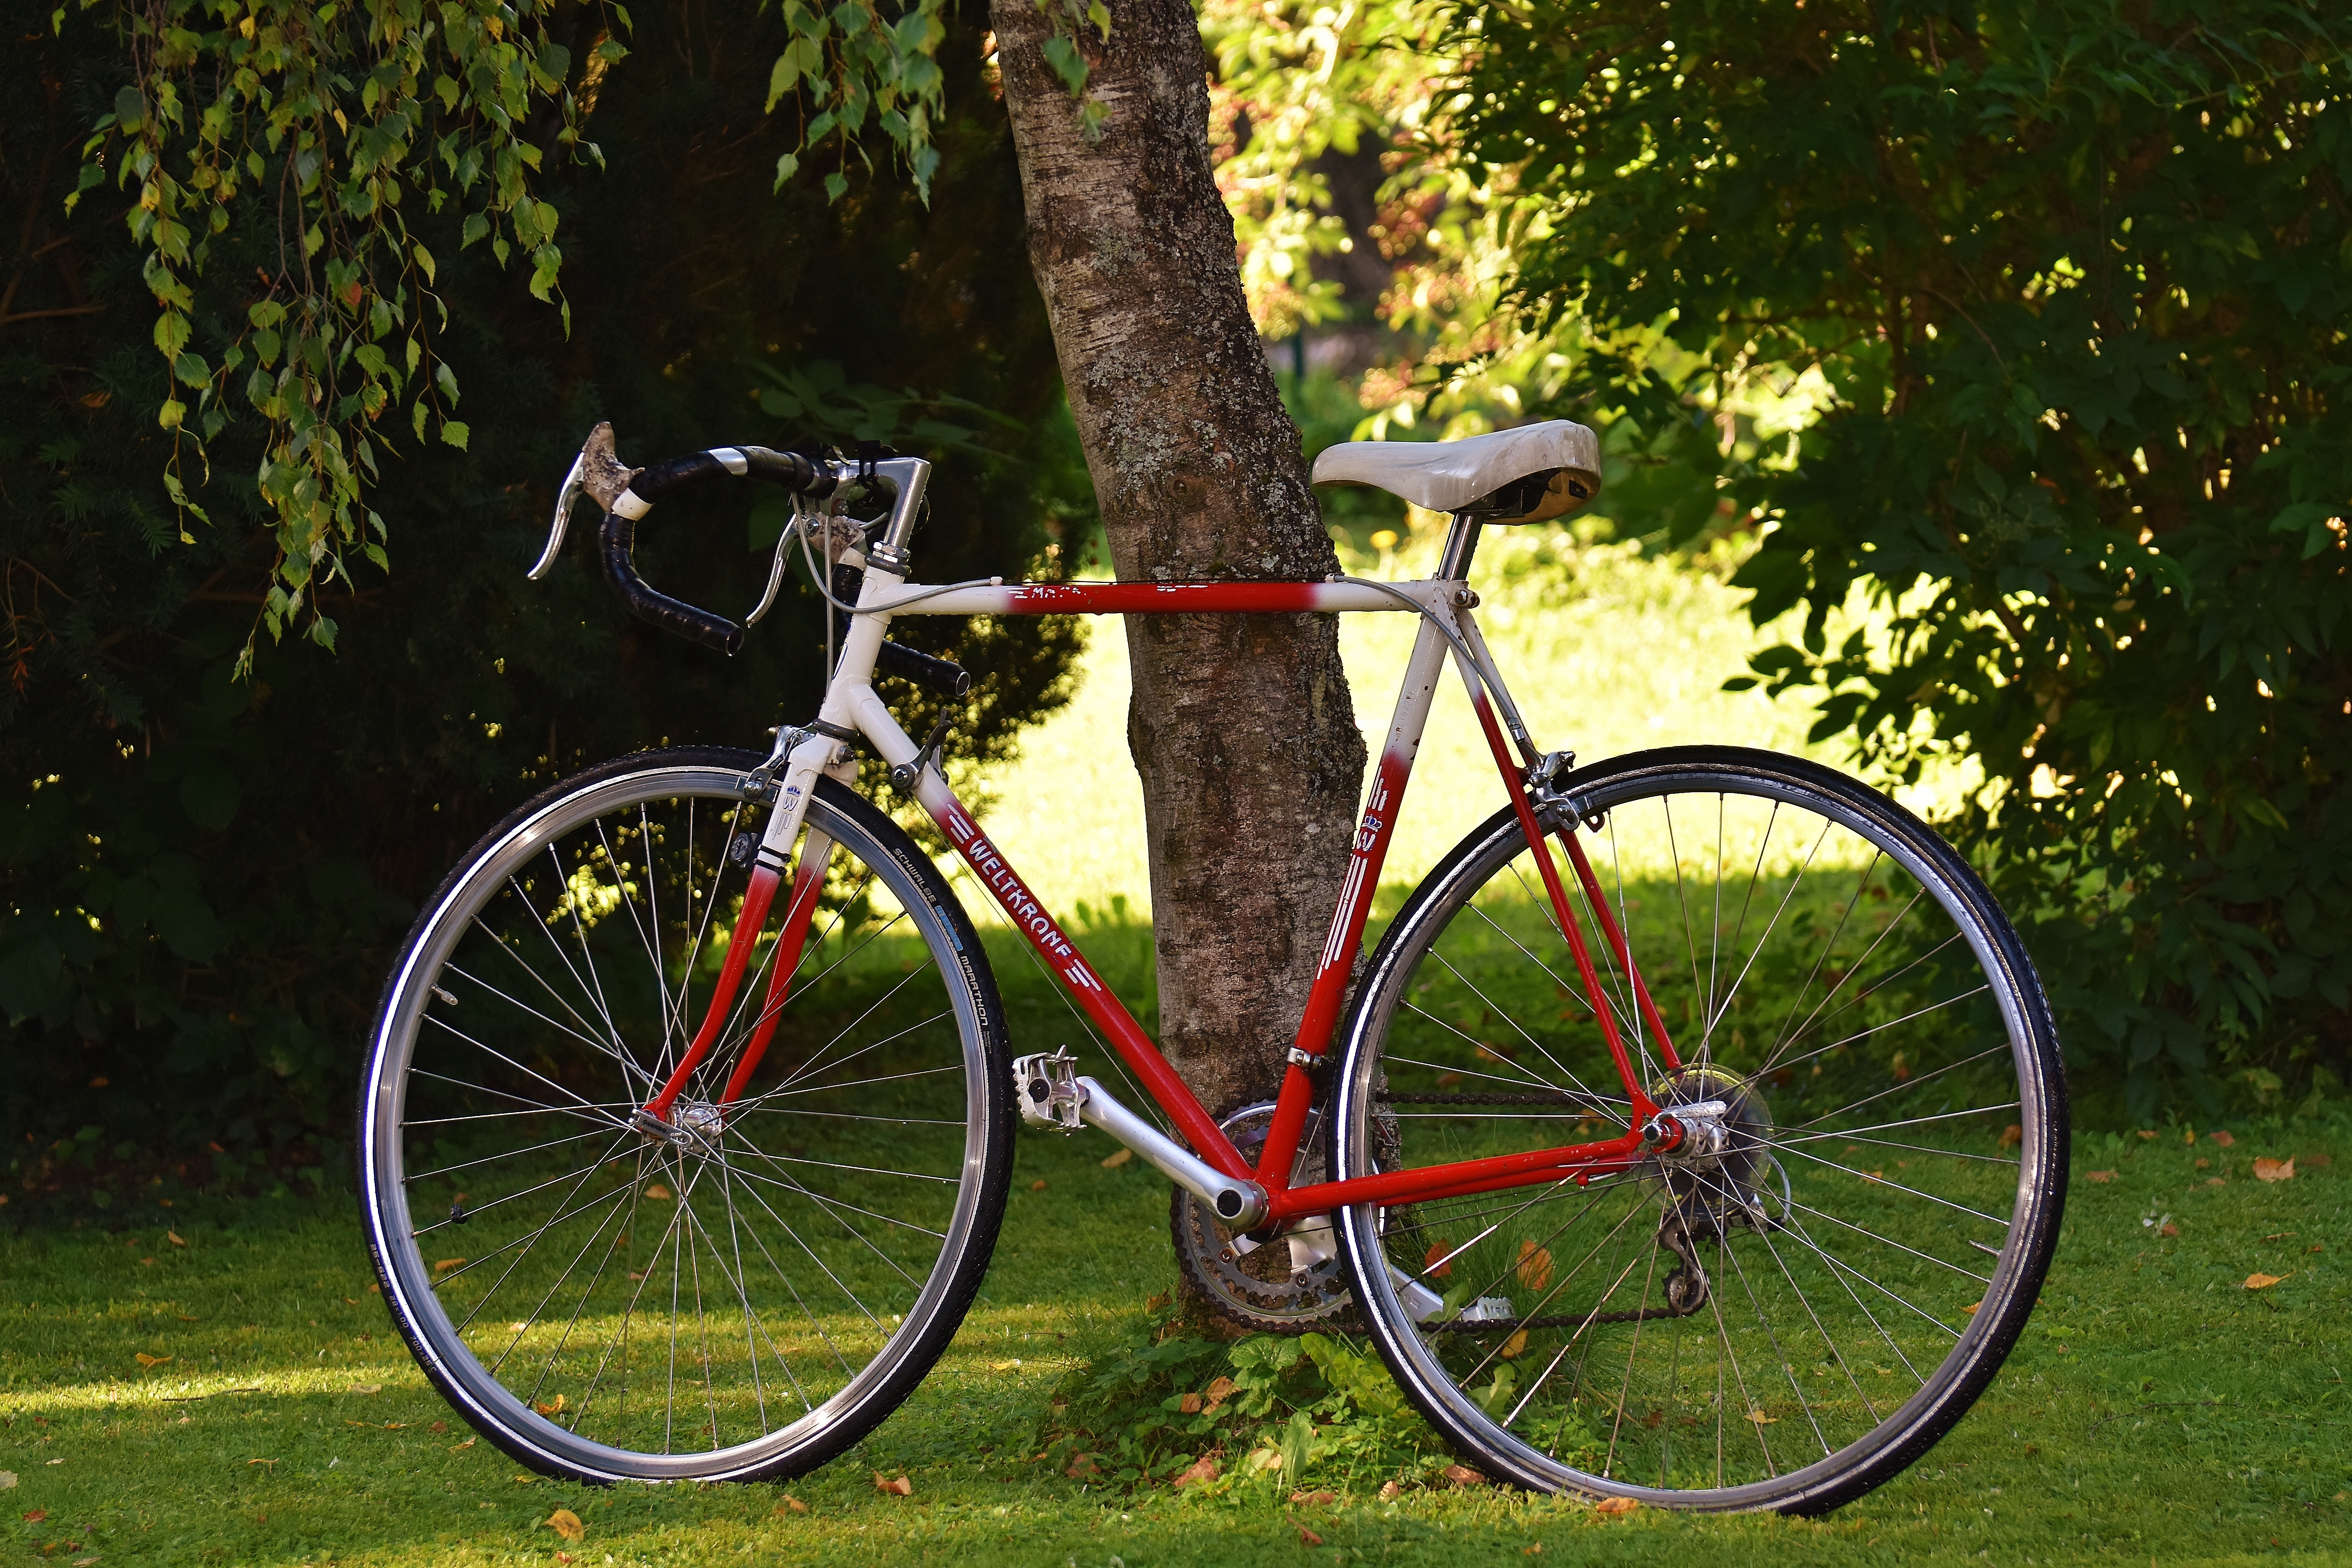
nature, sport, meadow, wheel, bicycle, bike, environment, vehicle, leisure, healthy, cycle, sports equipment, mountain bike, cycling, wheels, locomotion, more, two wheeled vehicle, bicycle tour, bike ride, road cycling, land vehicle, cyclo cross bicycle, cyclo cross, bicycle racing, road bicycle, racing bicycle, hybrid bicycle